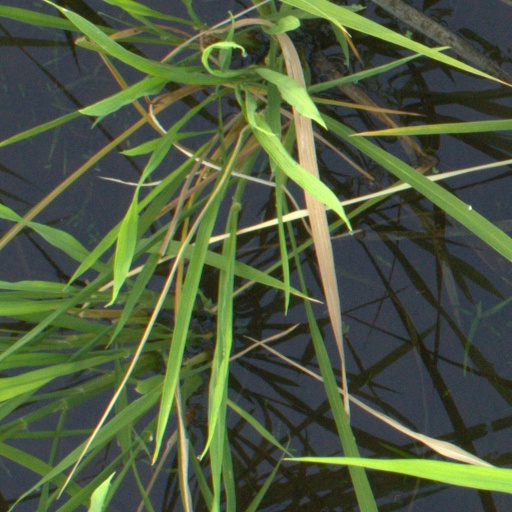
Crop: rice